Vesna Rožič

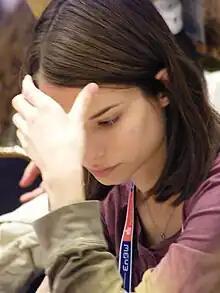
Rožič in 2008

Vesna Rožič (23 March 1987 – 23 August 2013) was a Slovenian chess player. She received the FIDE title of Woman International Master (WIM) in April 2006. Rožič was ranked the second best Slovenian female chess player, after Anna Muzychuk. She won the Slovenian women's championship in 2007 and 2010. In 2007, Rožič also became the Mediterranean women's champion in Antalya. In team events, she represented Slovenia in four Women's Chess Olympiads (2002, 2008, 2010 and 2012), four Women's European Team Chess Championships (2005, 2007, 2009 and 2011), six Women's Mitropa Cups (2005, 2006, 2007, 2009, 2010 and 2012) and four European Girls U18 Team Championships (2001, 2002, 2003 and 2004). In the Women's Mitropa Cup, Rožič won two team golds (in 2005 and 2006), four team silvers (in 2007, 2009, 2010 and 2012) and two individual gold medals (in 2006 and 2012).